Decree on Land

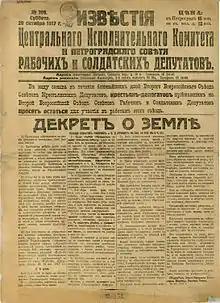
Decree on Land title page

The Decree on Land, written by Vladimir Lenin, was passed by the Second All-Russian Congress of Soviets of Workers' and Soldiers' Deputies on , following the success of the October Revolution.